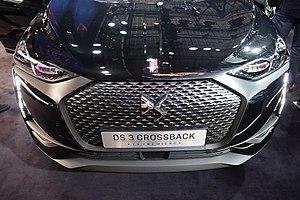
DS 3 Crossback - Mondial de l'Auto 2018
La DS 3 Crossback est un crossover urbain du constructeur automobile DS. Il est connu en interne sous la dénomination de projet « D34 » et il est produit à Poissy à partir de décembre 2018.